The Boxer's Bride

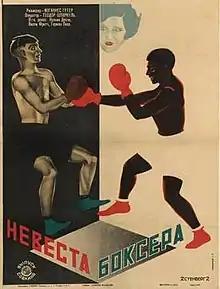
Soviet poster

The Boxer's Bride is a 1926 German silent sports film directed by Johannes Guter and starring Xenia Desni, Willy Fritsch and Hermann Picha.